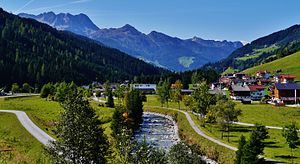
Gerlosbach
Gerlosbach i dalen
Gerlosbach er en 31 km lang biflod til Ziller i den østrigske delstat Tyrol. Gerlosbach udspringer nedenfor det 3.303 meter høje bjerg Reichenspitze i de østlige Zillertaler Alper. Efter få kilometer flyder Gerlosbach ud i den opdæmmede sø Durlaßboden. Nord for Zell am Ziller udmunder Gerlosbach i Ziller.